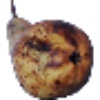
Label: pear_abate